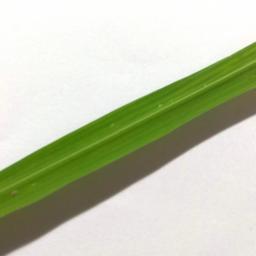
Label: Rice___Healthy